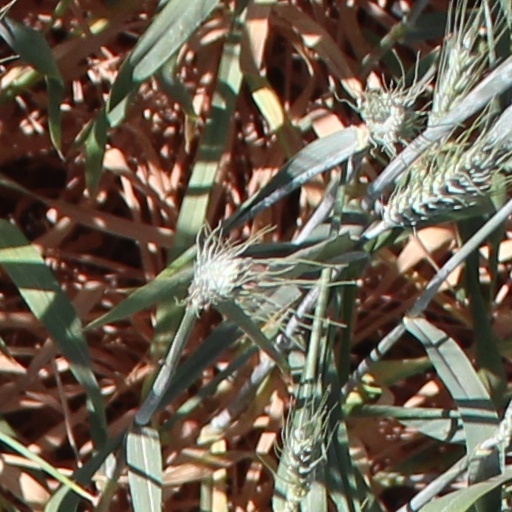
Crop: wheat